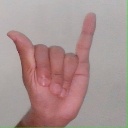
अक्षर: य